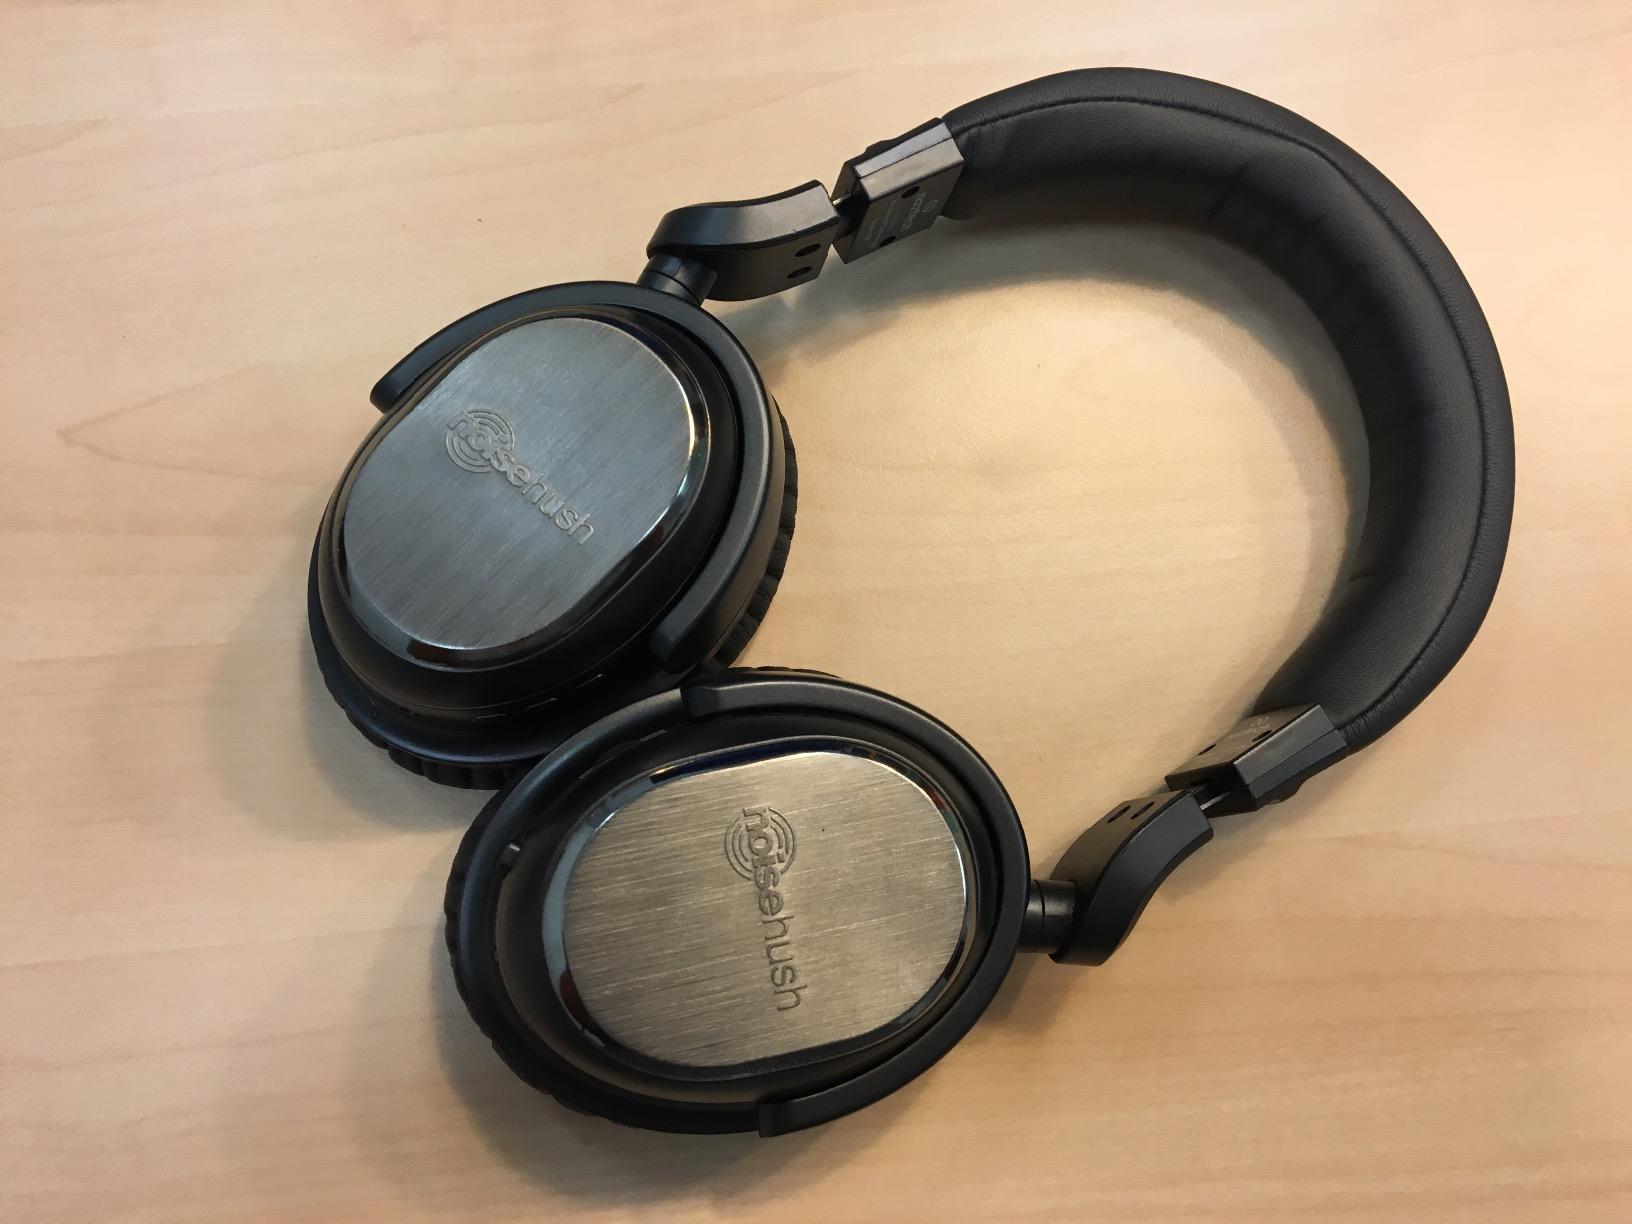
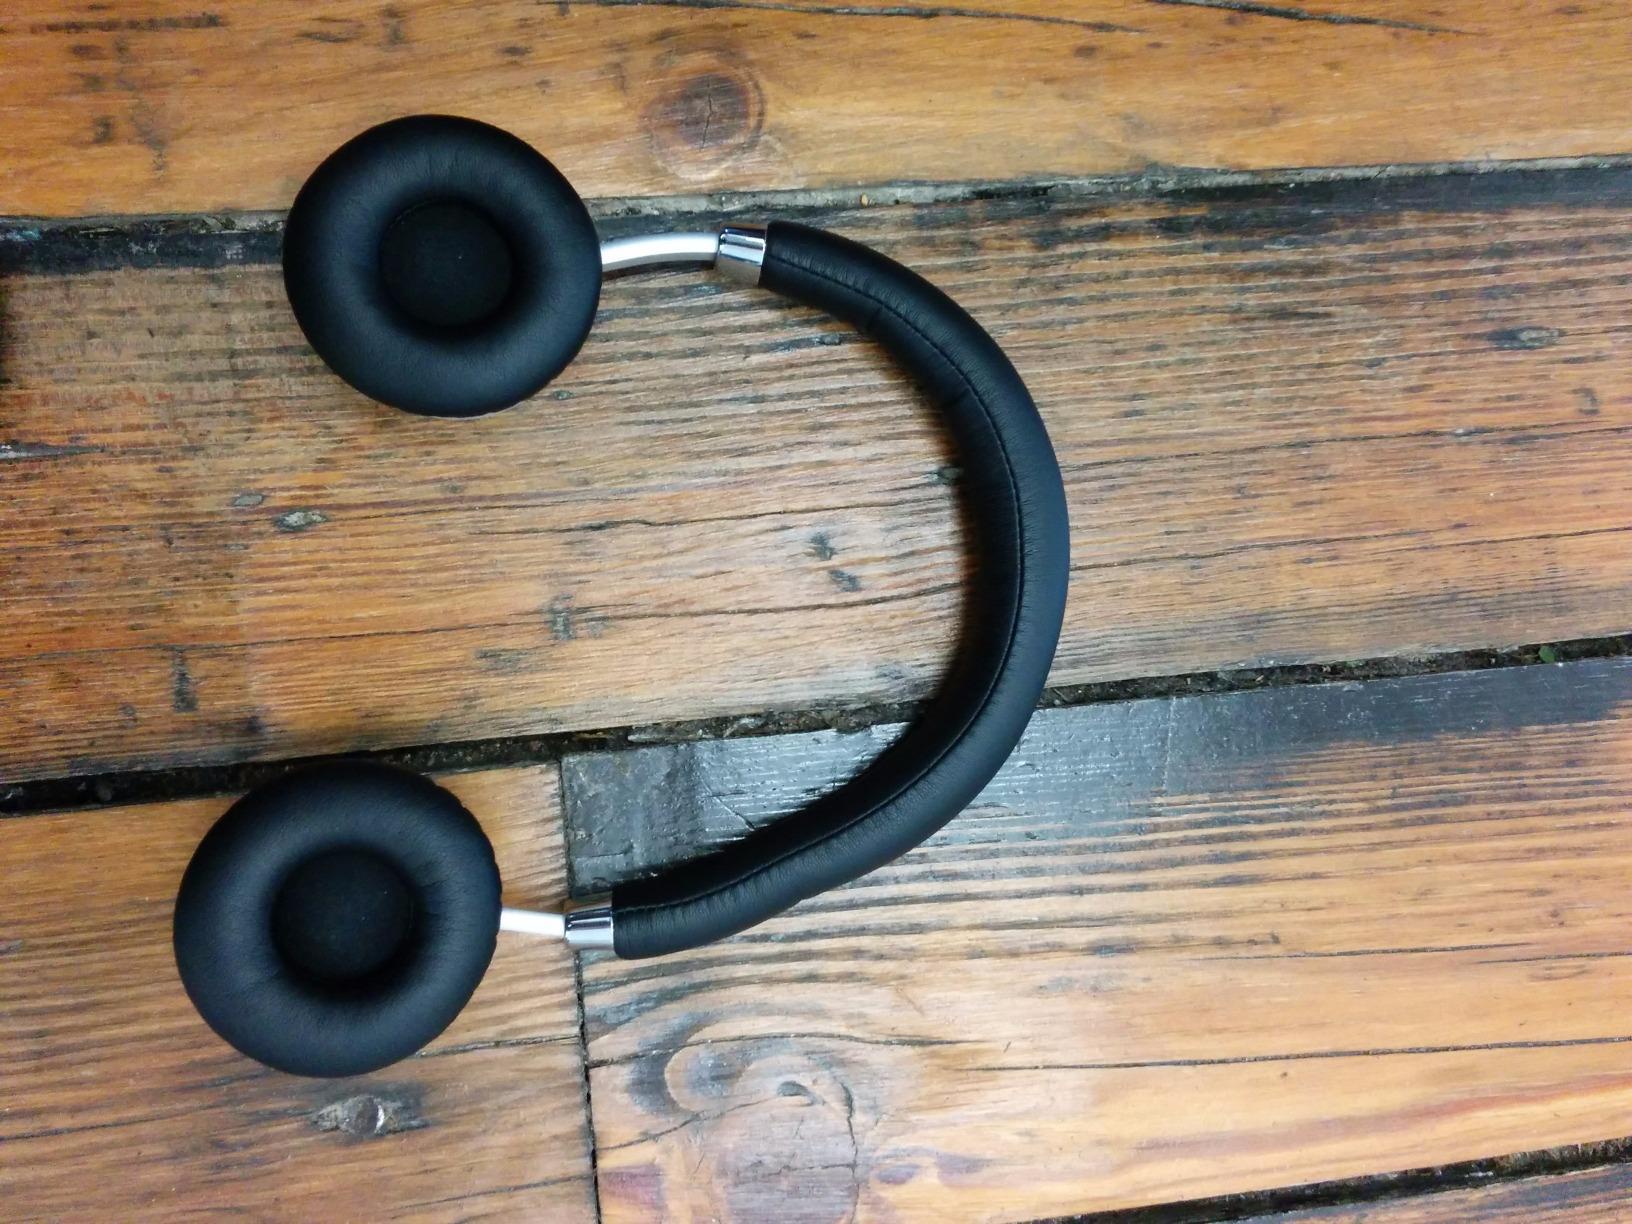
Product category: headphones
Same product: no